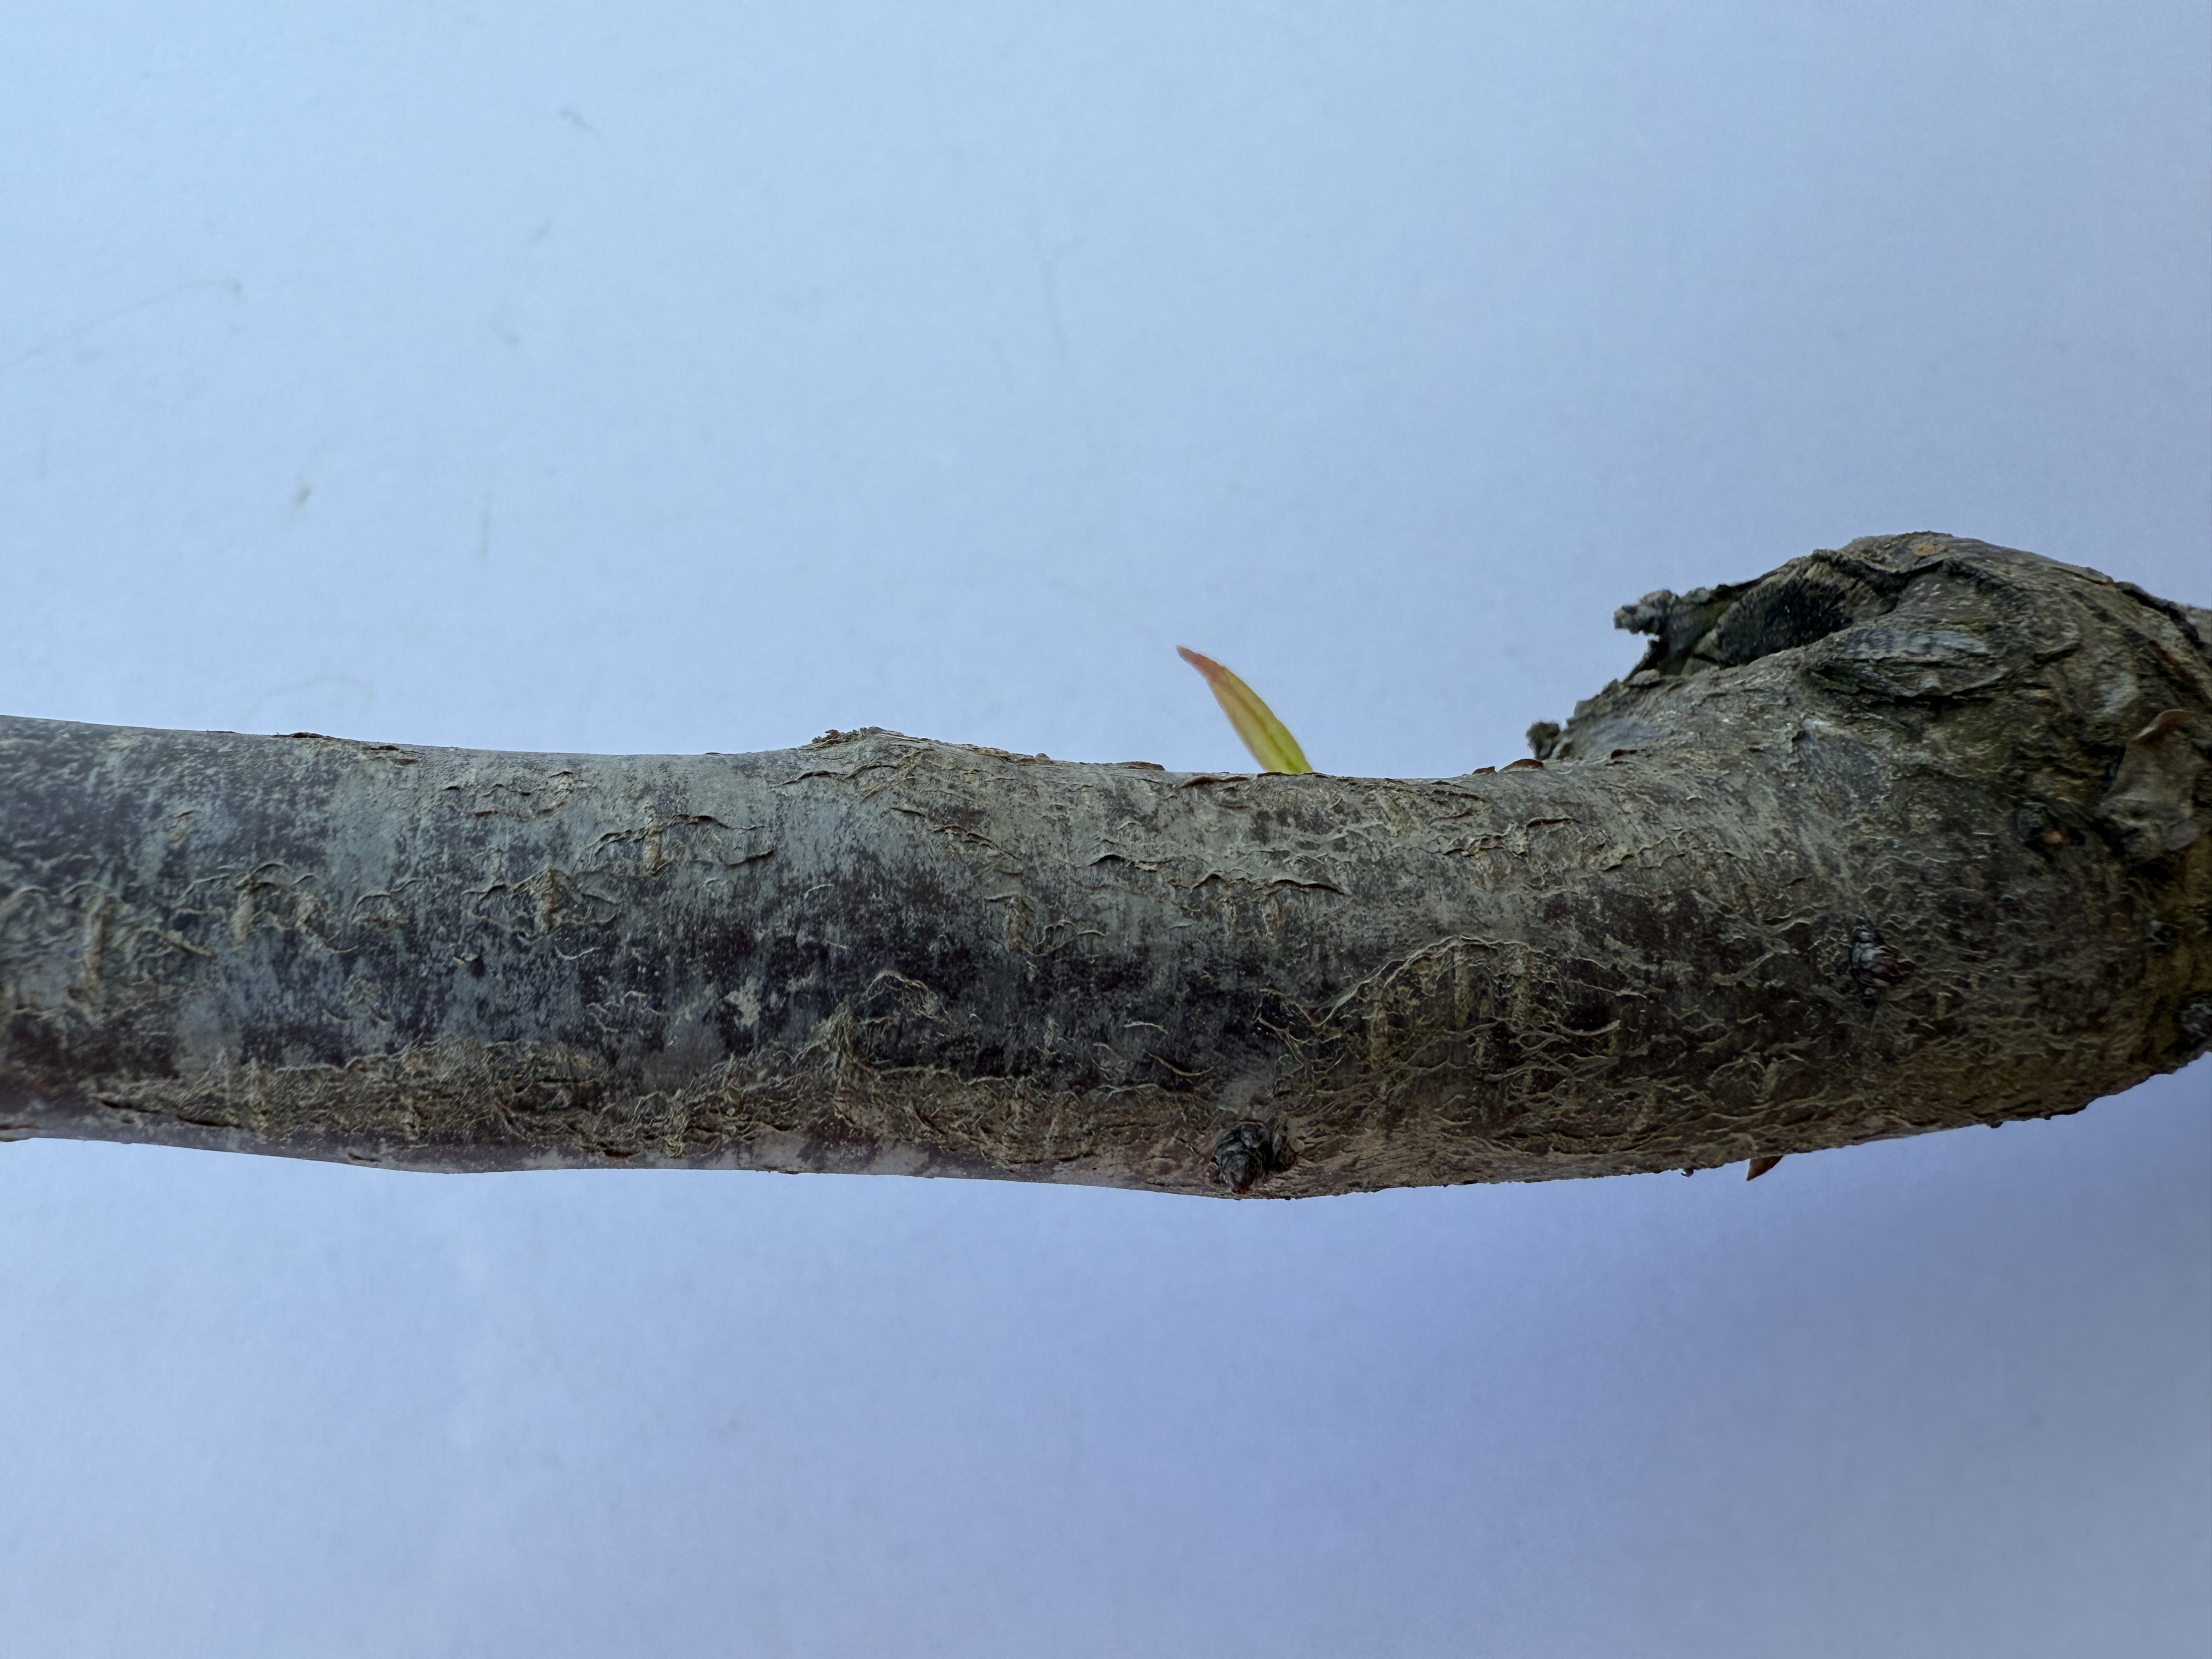
Variety: Black Splendor Plum